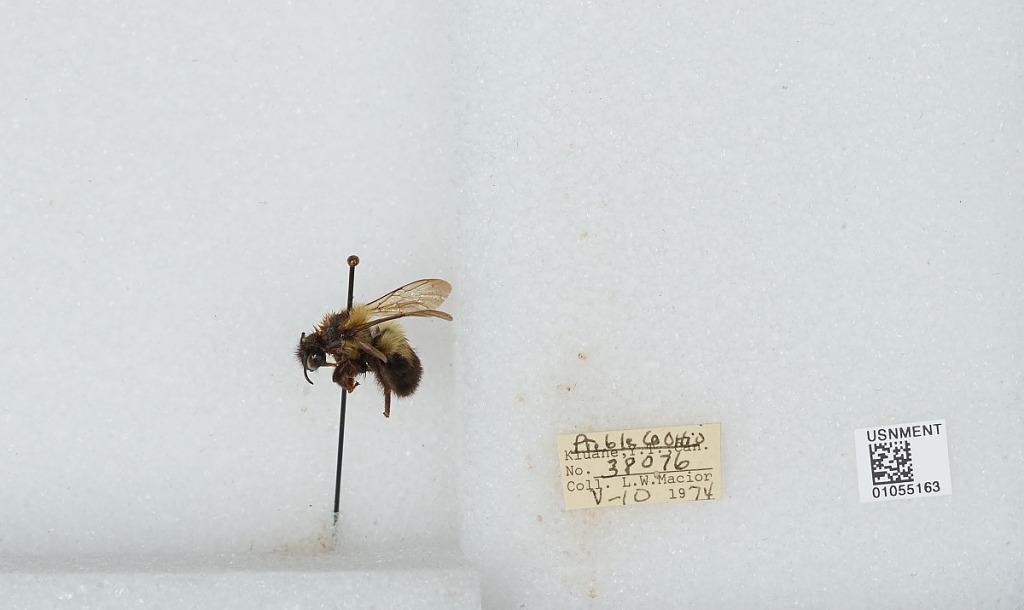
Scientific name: Bombus (Pyrobombus) bimaculatus Cresson
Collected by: L. Macior
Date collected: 1974-5-10
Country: United States
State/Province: Ohio
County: Preble
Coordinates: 39.7778, -84.6897